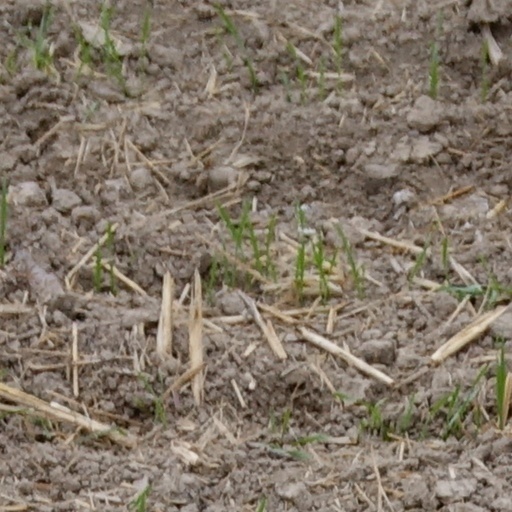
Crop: wheat